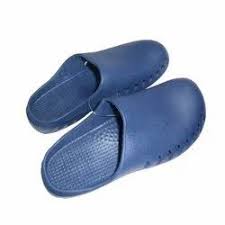
Label: Clog